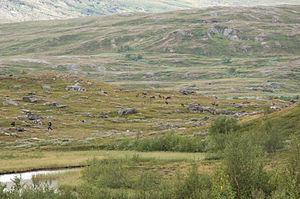
Le parc national de Padjelanta est un parc national du Nord de la Suède, à la frontière norvégienne, dans la commune de Jokkmokk du comté de Norrbotten en Laponie. Il couvre 1 984 km², ce qui en fait le plus vaste parc national du pays, et il est bordé par les parcs nationaux de Sarek, de Stora Sjöfallet et le parc norvégien de Rago.